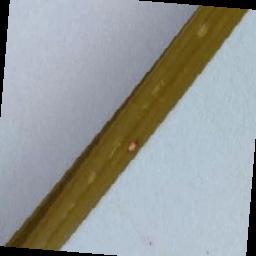
Label: Rice___Leaf_Blast